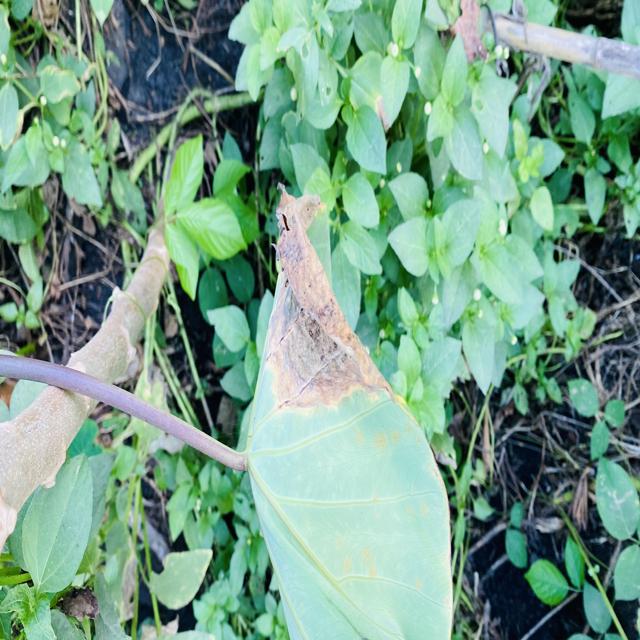
Label: Late_Blight